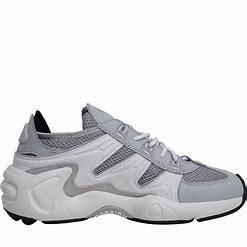
Brand: Adidas
Model: FYW S 97